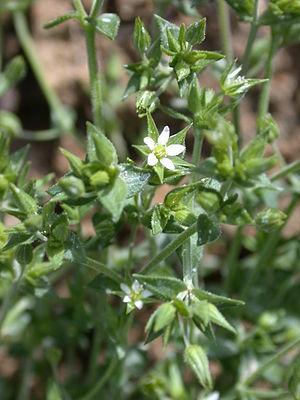
Arenaria serpyllifolia-ssp-leptoclados Brasles (Aisne), France